Fredrik Torp

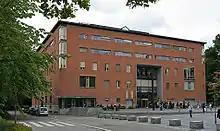
Helga Eng's house, University of Oslo

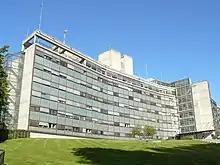
Oslo police headquarters

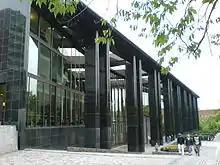
University Library of Oslo

Torp took his degree at the Norwegian Institute of Technology in 1961, and in 1965 he established the company Telje-Torp-Aasen Arkitektkontor together with Are Telje and Knut Aasen. Among their works are the new University Library of Oslo (1999) and the Oslo police headquarters (1978).